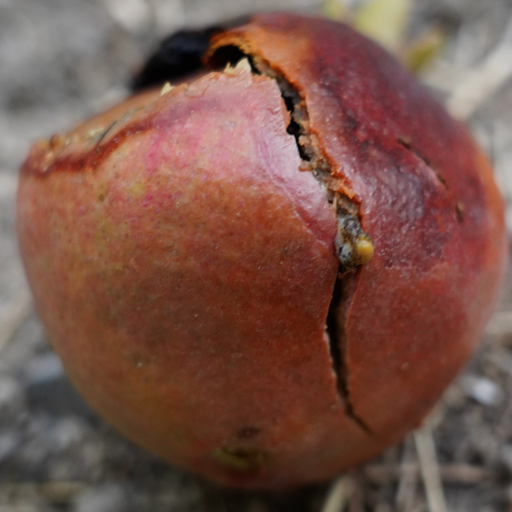
Label: Colletotrichum spp